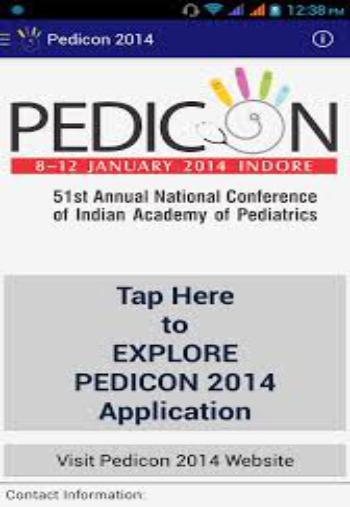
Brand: Apiretal
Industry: Medical